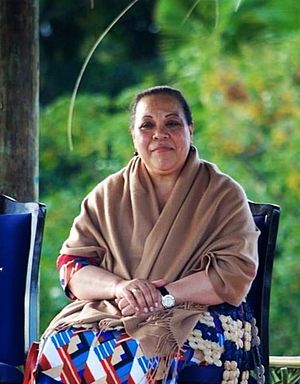
Dronning / Nuværende dronninger
Dronning er en titel, der tilfalder en konges hustru eller en kvindelig monark.